Merycodus

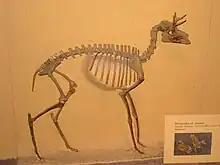
"M." cf. "nectatus"

"Merycodus" had relatively short horn shafts with tines of nearly equal size that were about as long as the shaft. Species traditionally included in "Meryceros" had horns that were generally larger and more laterally compressed.